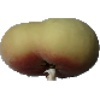
Label: peach_flat